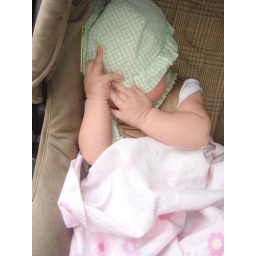
Sleeping in my car seat